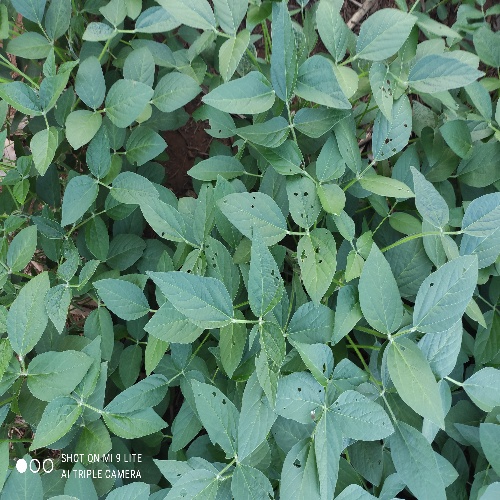
Label: Caterpillar